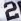
Number: 2